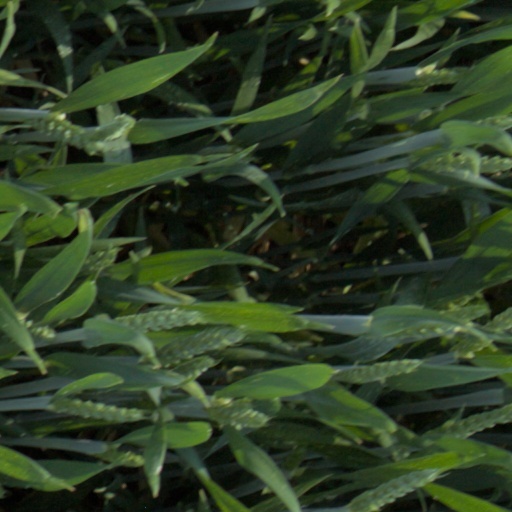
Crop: wheat